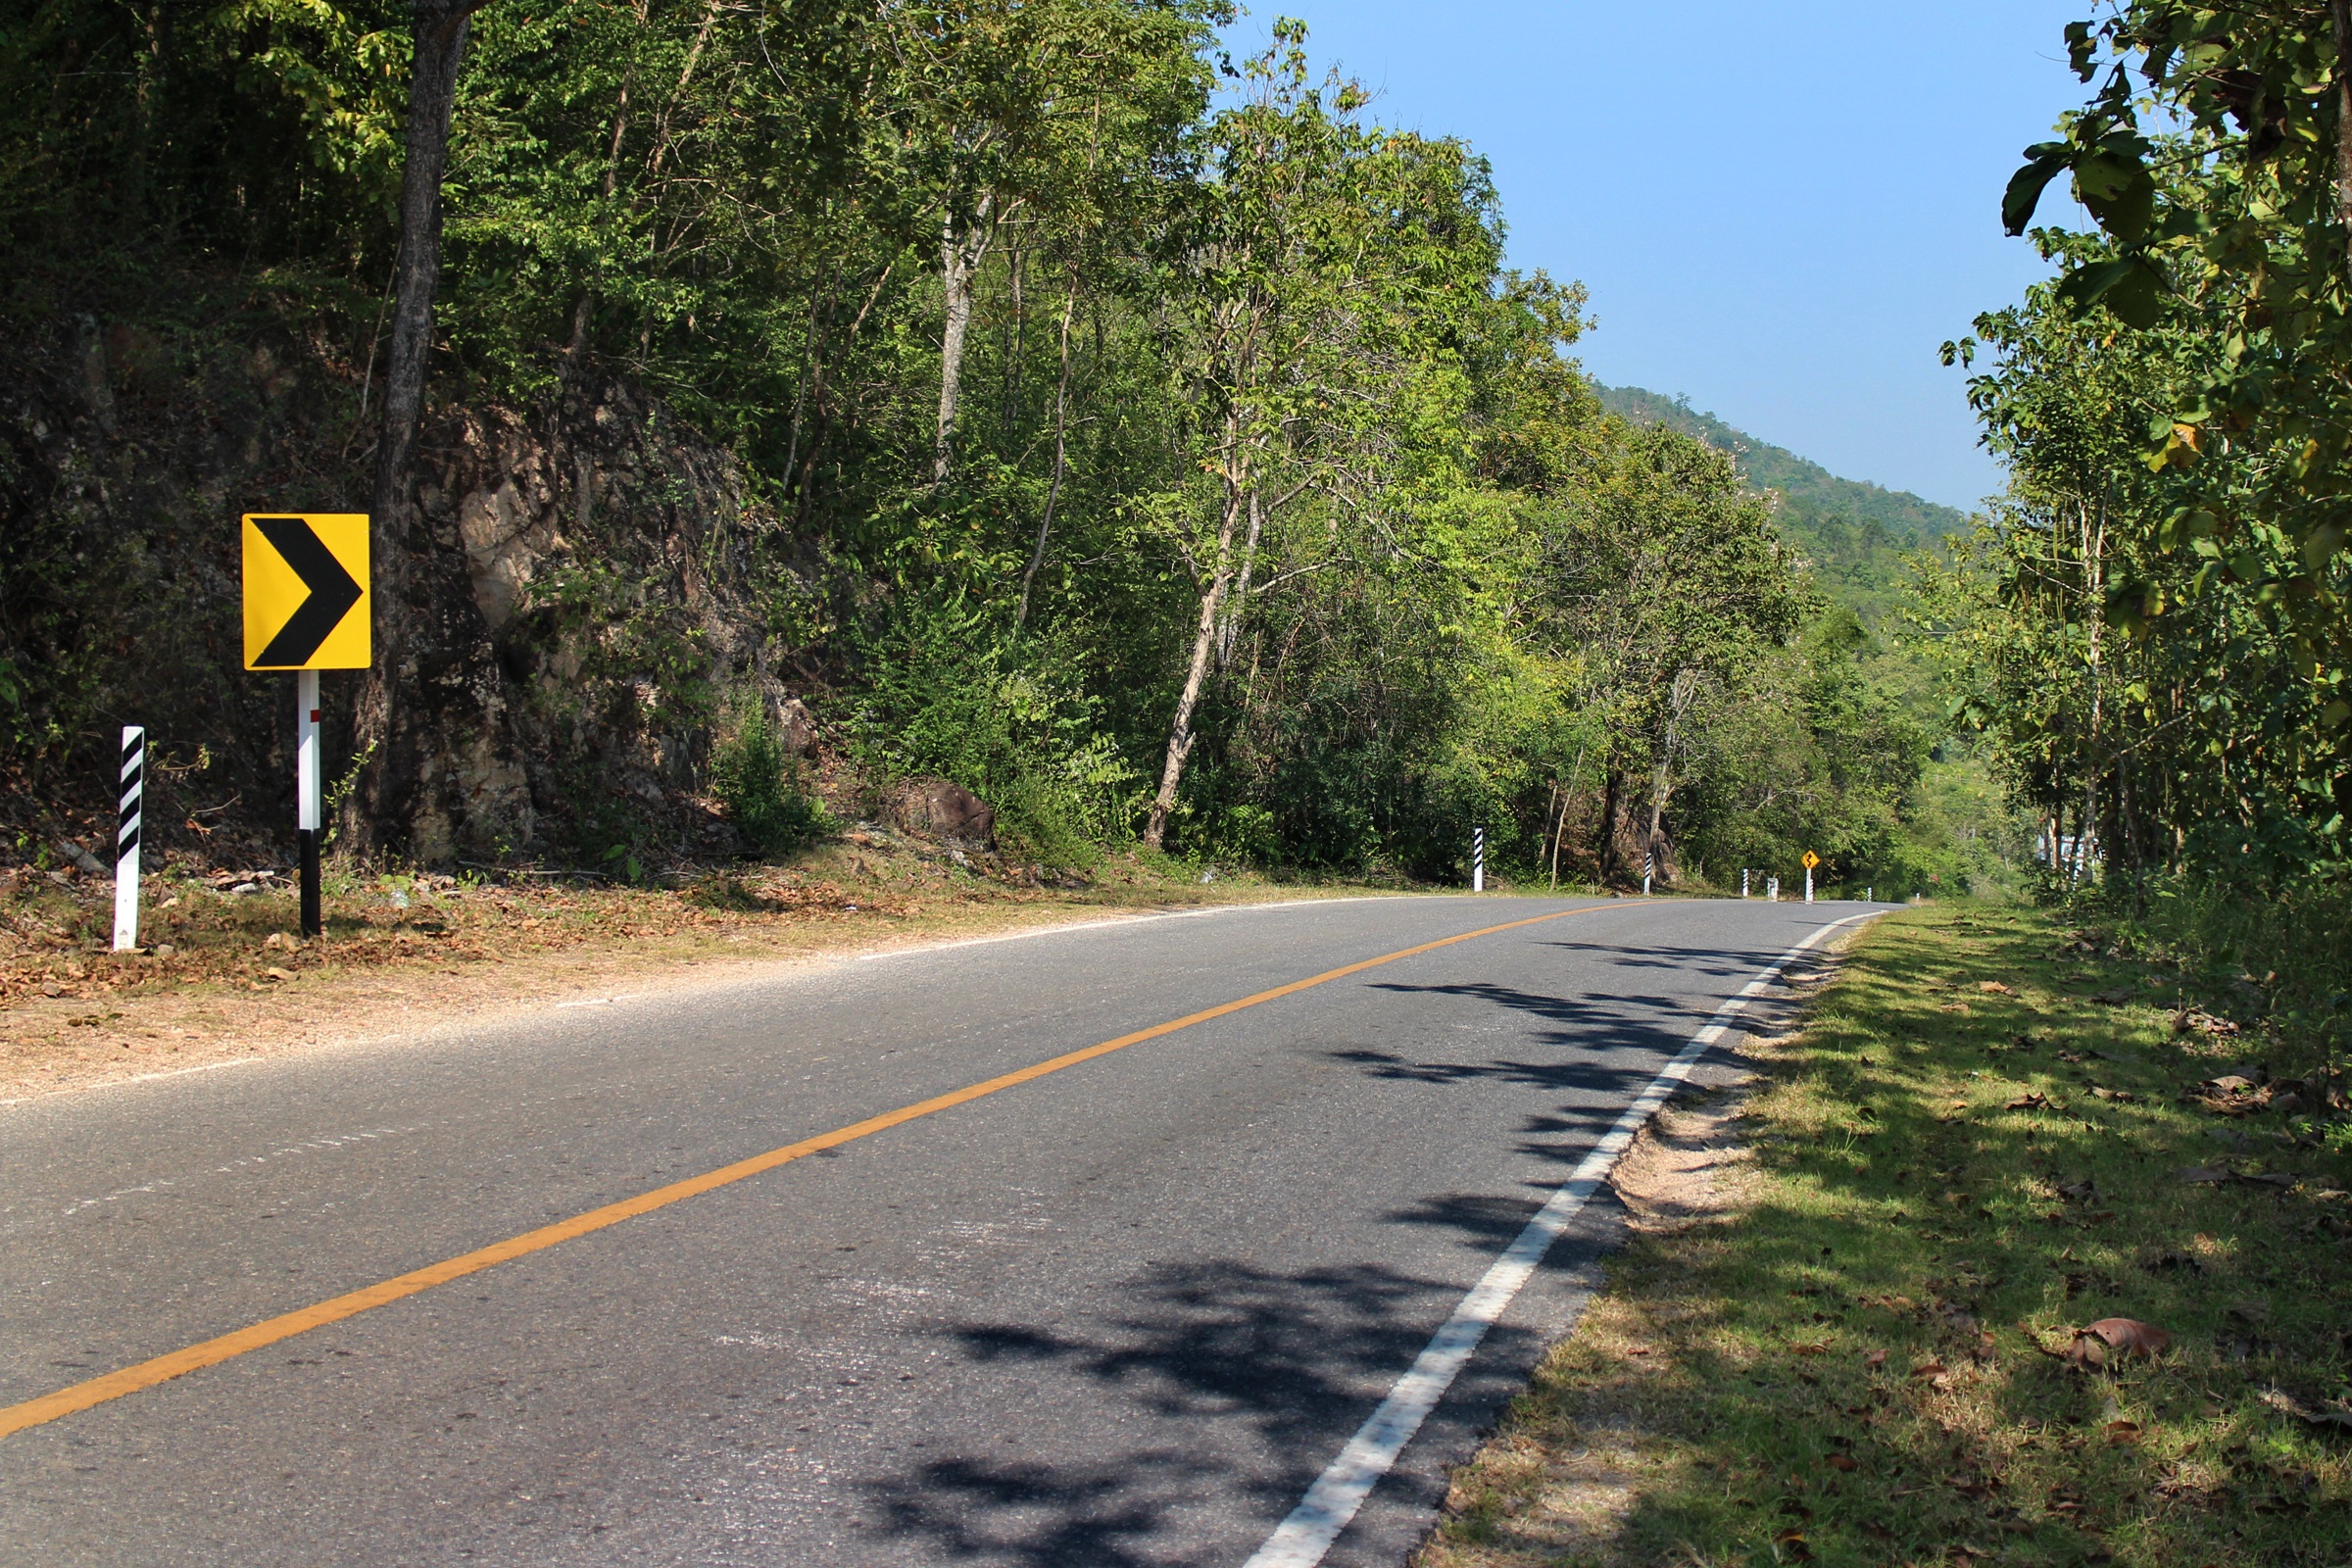
landscape, tree, forest, road, trail, highway, asphalt, motion, transport, sign, direction, journey, drive, trip, route, lane, trees, road trip, infrastructure, way, destination, nobody, rural area, road surface, nonbuilding structure